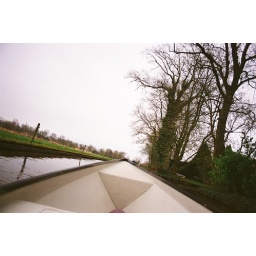
Giethoorn boat trip 4.8 x chilly sheep picnic in the car